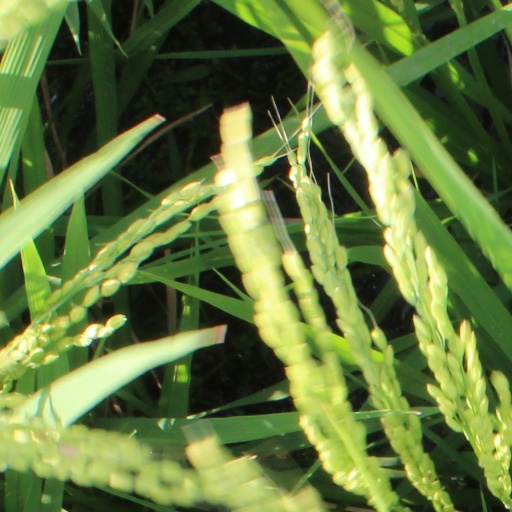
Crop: rice